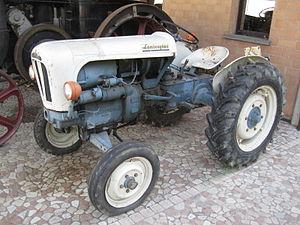
Automobiles in Panini Maserati Museum in Modène - Tracteur Lamborghini